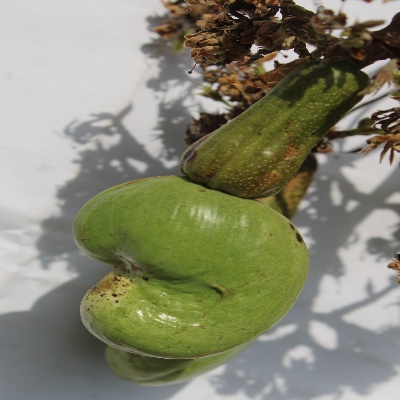
Crop: Cashew
Condition: healthy